Madigan Army Medical Center

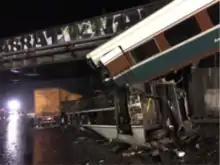
Wreckage of Amtrak Derailment near Dupont, Wa

Major General William H. Gourley VA-DoD Outpatient Clinic opened in June 2017. The Gourley Clinic serves Veterans, Active Duty Service Members and Families. The clinic replaced existing and outdated Veterans Administration and Department of Defense clinics to provide comprehensive healthcare services to patients in a modern space with improved efficiencies and expanded resources. The three-story, 146,000-gross-square-foot facility provides care for approximately 80,000 military Veterans living on California's Central Coast. The new facility provides primary care and specialty care including medical/surgical subspecialty clinics, mental health care, audiology, physical and occupational therapy, ancillary and diagnostic service. The clinic replaced the VA Palo Alto Health Care System's existing clinic to meet the growing healthcare need for Veterans in the region. It is only the second fully integrated VA/DoD facility in the nation.